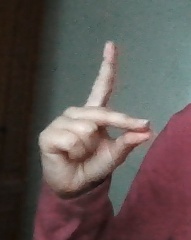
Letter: ta